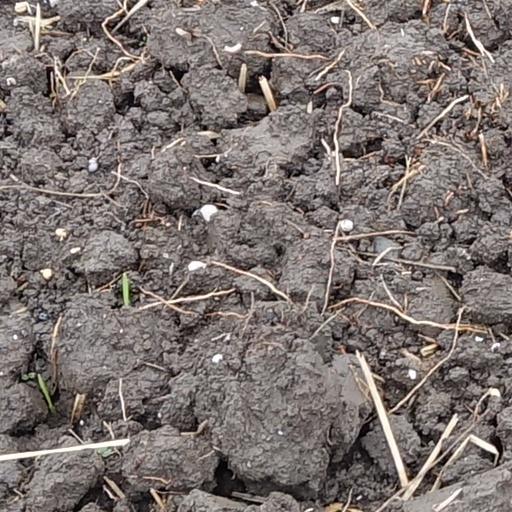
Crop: wheat